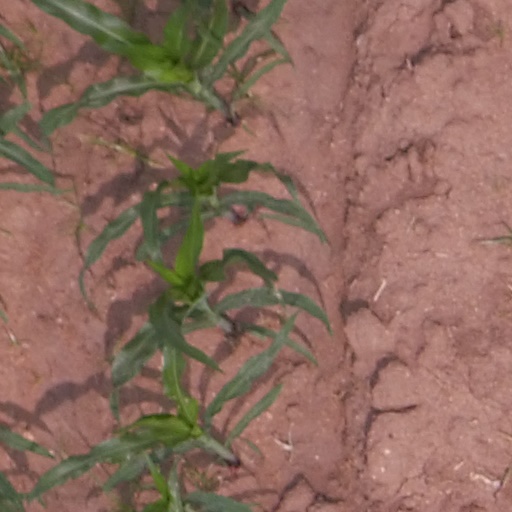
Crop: maize; corn